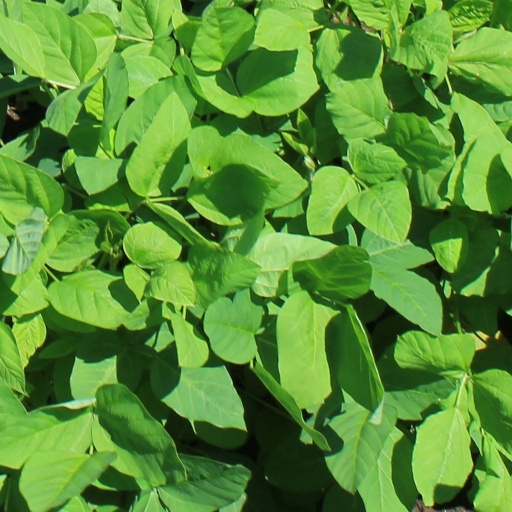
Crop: soybean